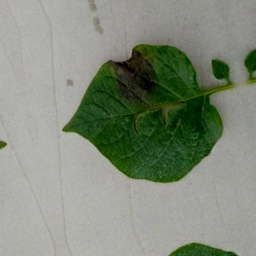
Etiqueta: Late Blight